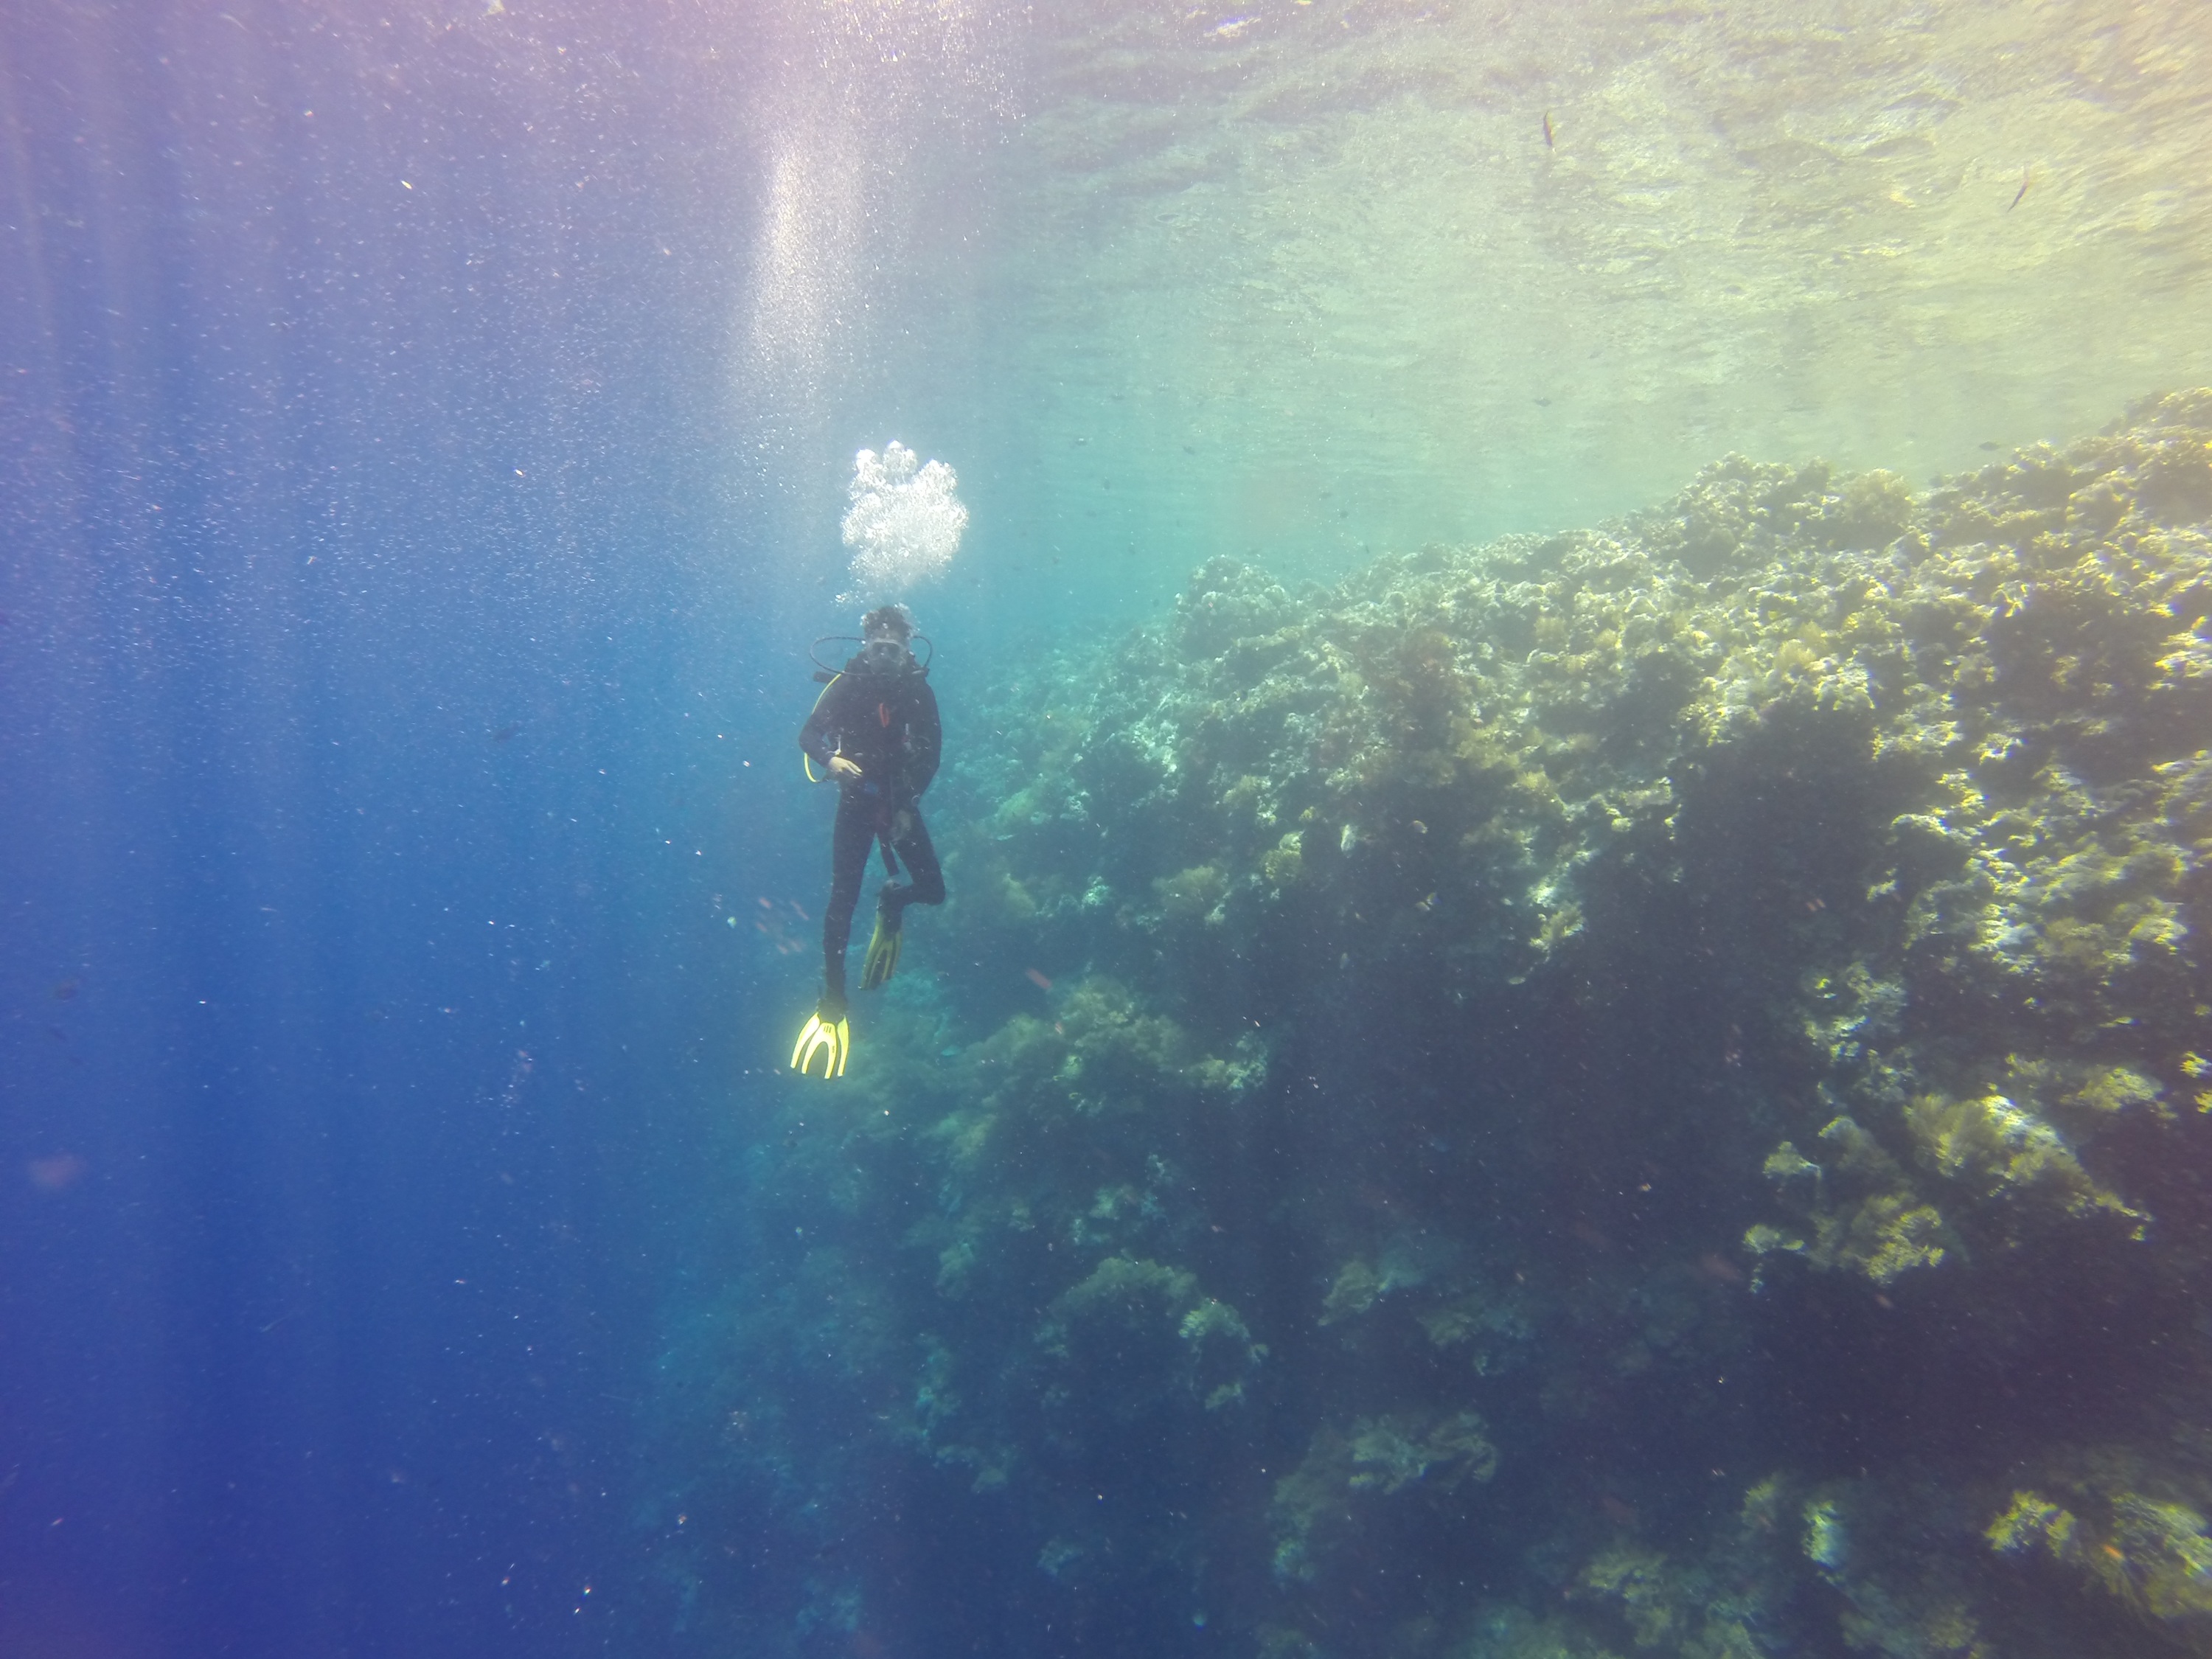
sea, nature, ocean, sunlight, diving, underwater, tropical, biology, blue, coral, activity, reef, freediving, diver, sports, deep, pacific, fins, scuba, palau, water sport, marine biology, drop off